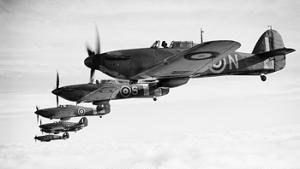
Le HMS Avenger (D14) est un porte-avions d'escorte de la Royal Navy construit au début de la Seconde Guerre mondiale.